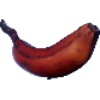
Label: Banana Red 1